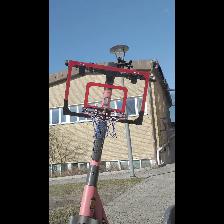
Label: NonHuman